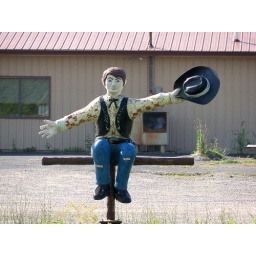
Western Pancake House hat man still standing near Tennyson, Ohio.